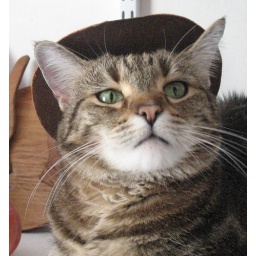
the original cat in the hat